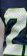
Number: 2